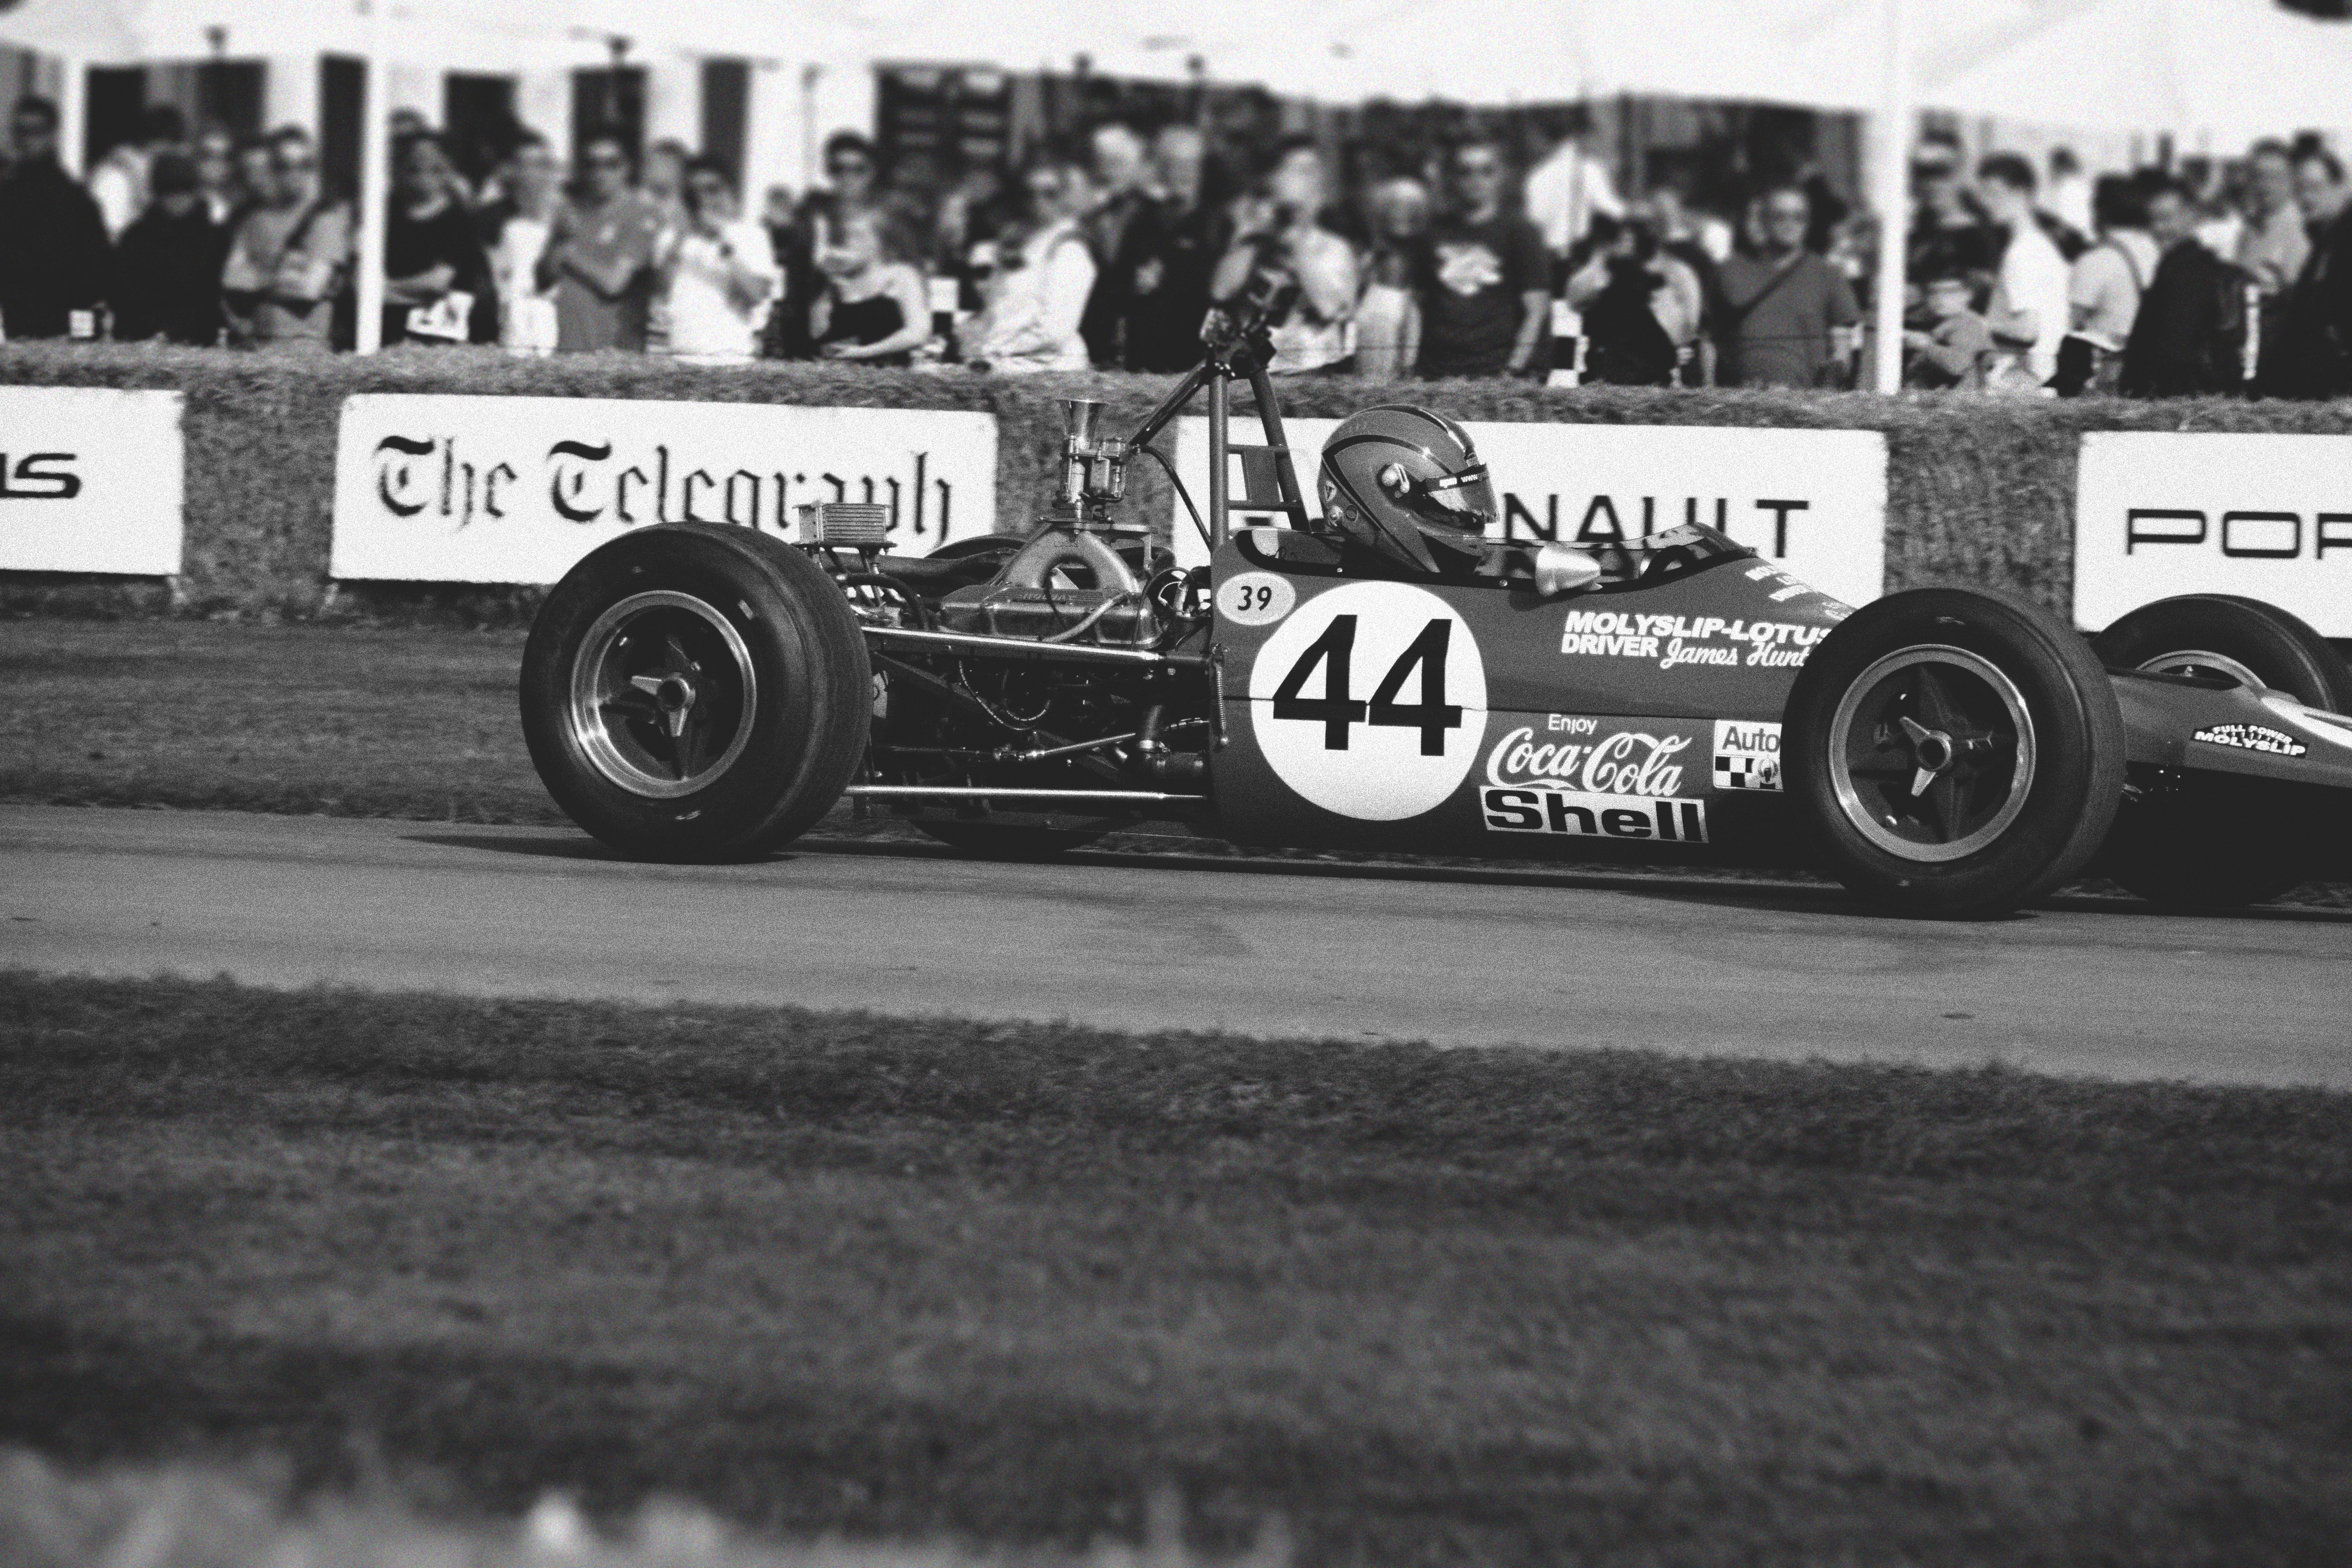
black and white, structure, car, vehicle, monochrome, sports car, race car, race, sports, racing, race track, motorsport, formula one, monochrome photography, auto racing, automobile make, automotive design, sport venue, open wheel car, formula one car